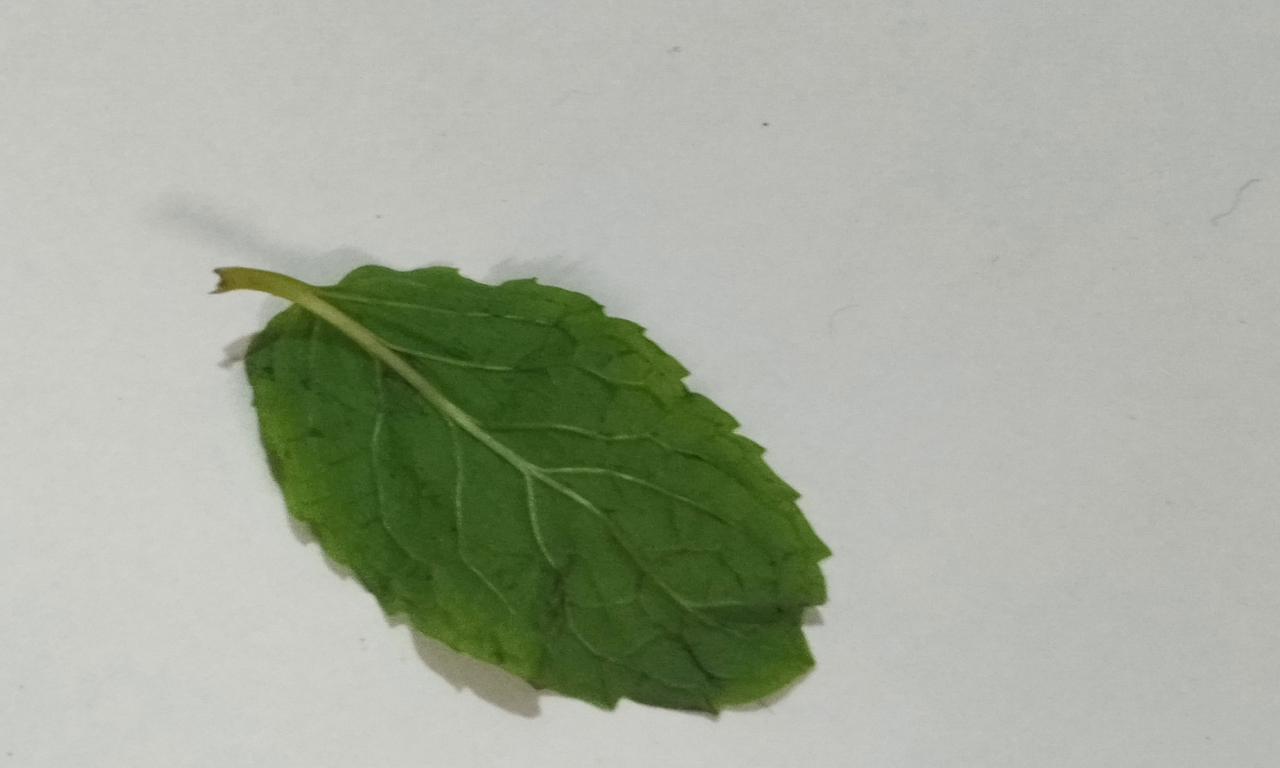
Label: Fresh